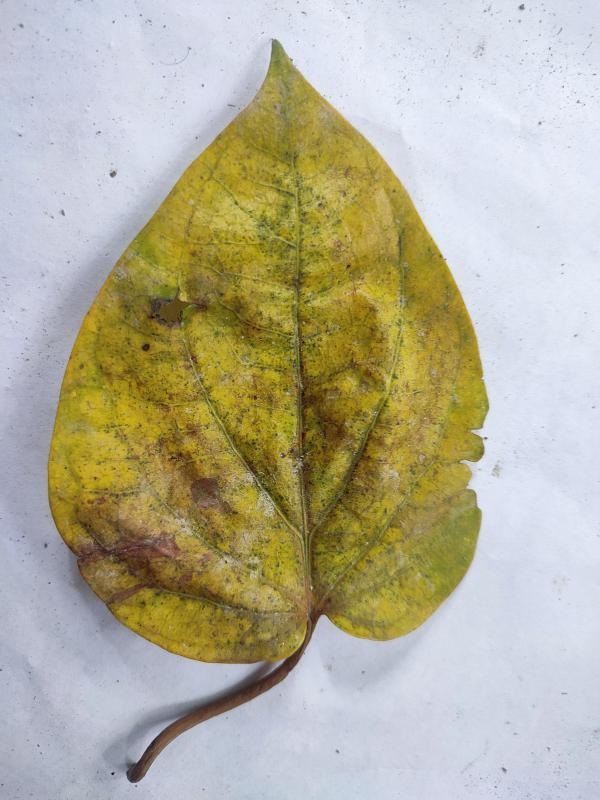
Label: Dried_Leaf